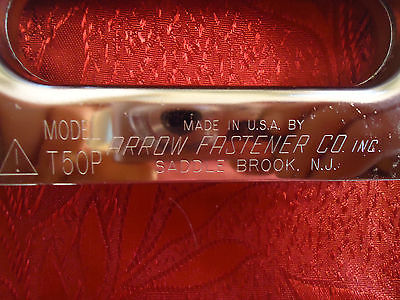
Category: stapler